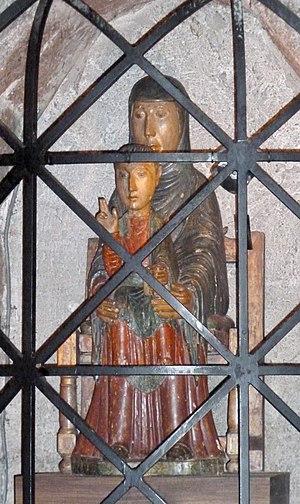
Vierge en majesté de type roman, bois polychrome, Massiac, Cantal, France
La chapelle Sainte-Madeleine est une chapelle catholique française du XIIᵉ siècle classée au titre des monuments historiques par arrêté du 29 décembre 1982. Elle est située dans le Cantal, en Auvergne, à proximité de la ville de Massiac.
L'église Saint-André de Massiac est une église catholique française située à Massiac, dans le département du Cantal. Elle date du XVᵉ siècle.